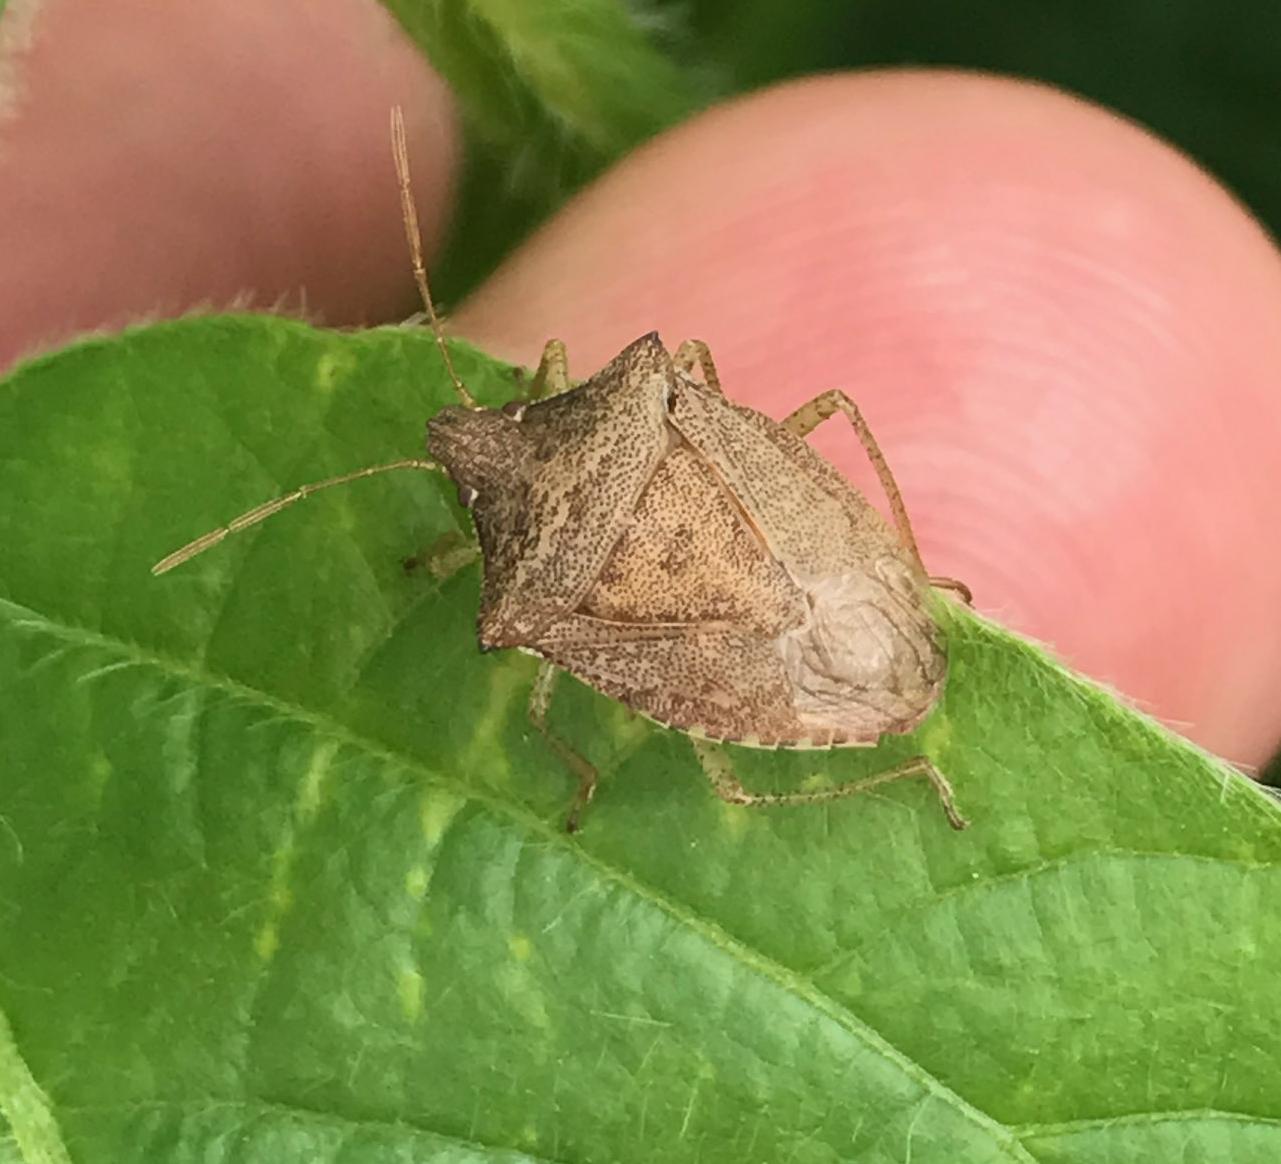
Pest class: stink_bug